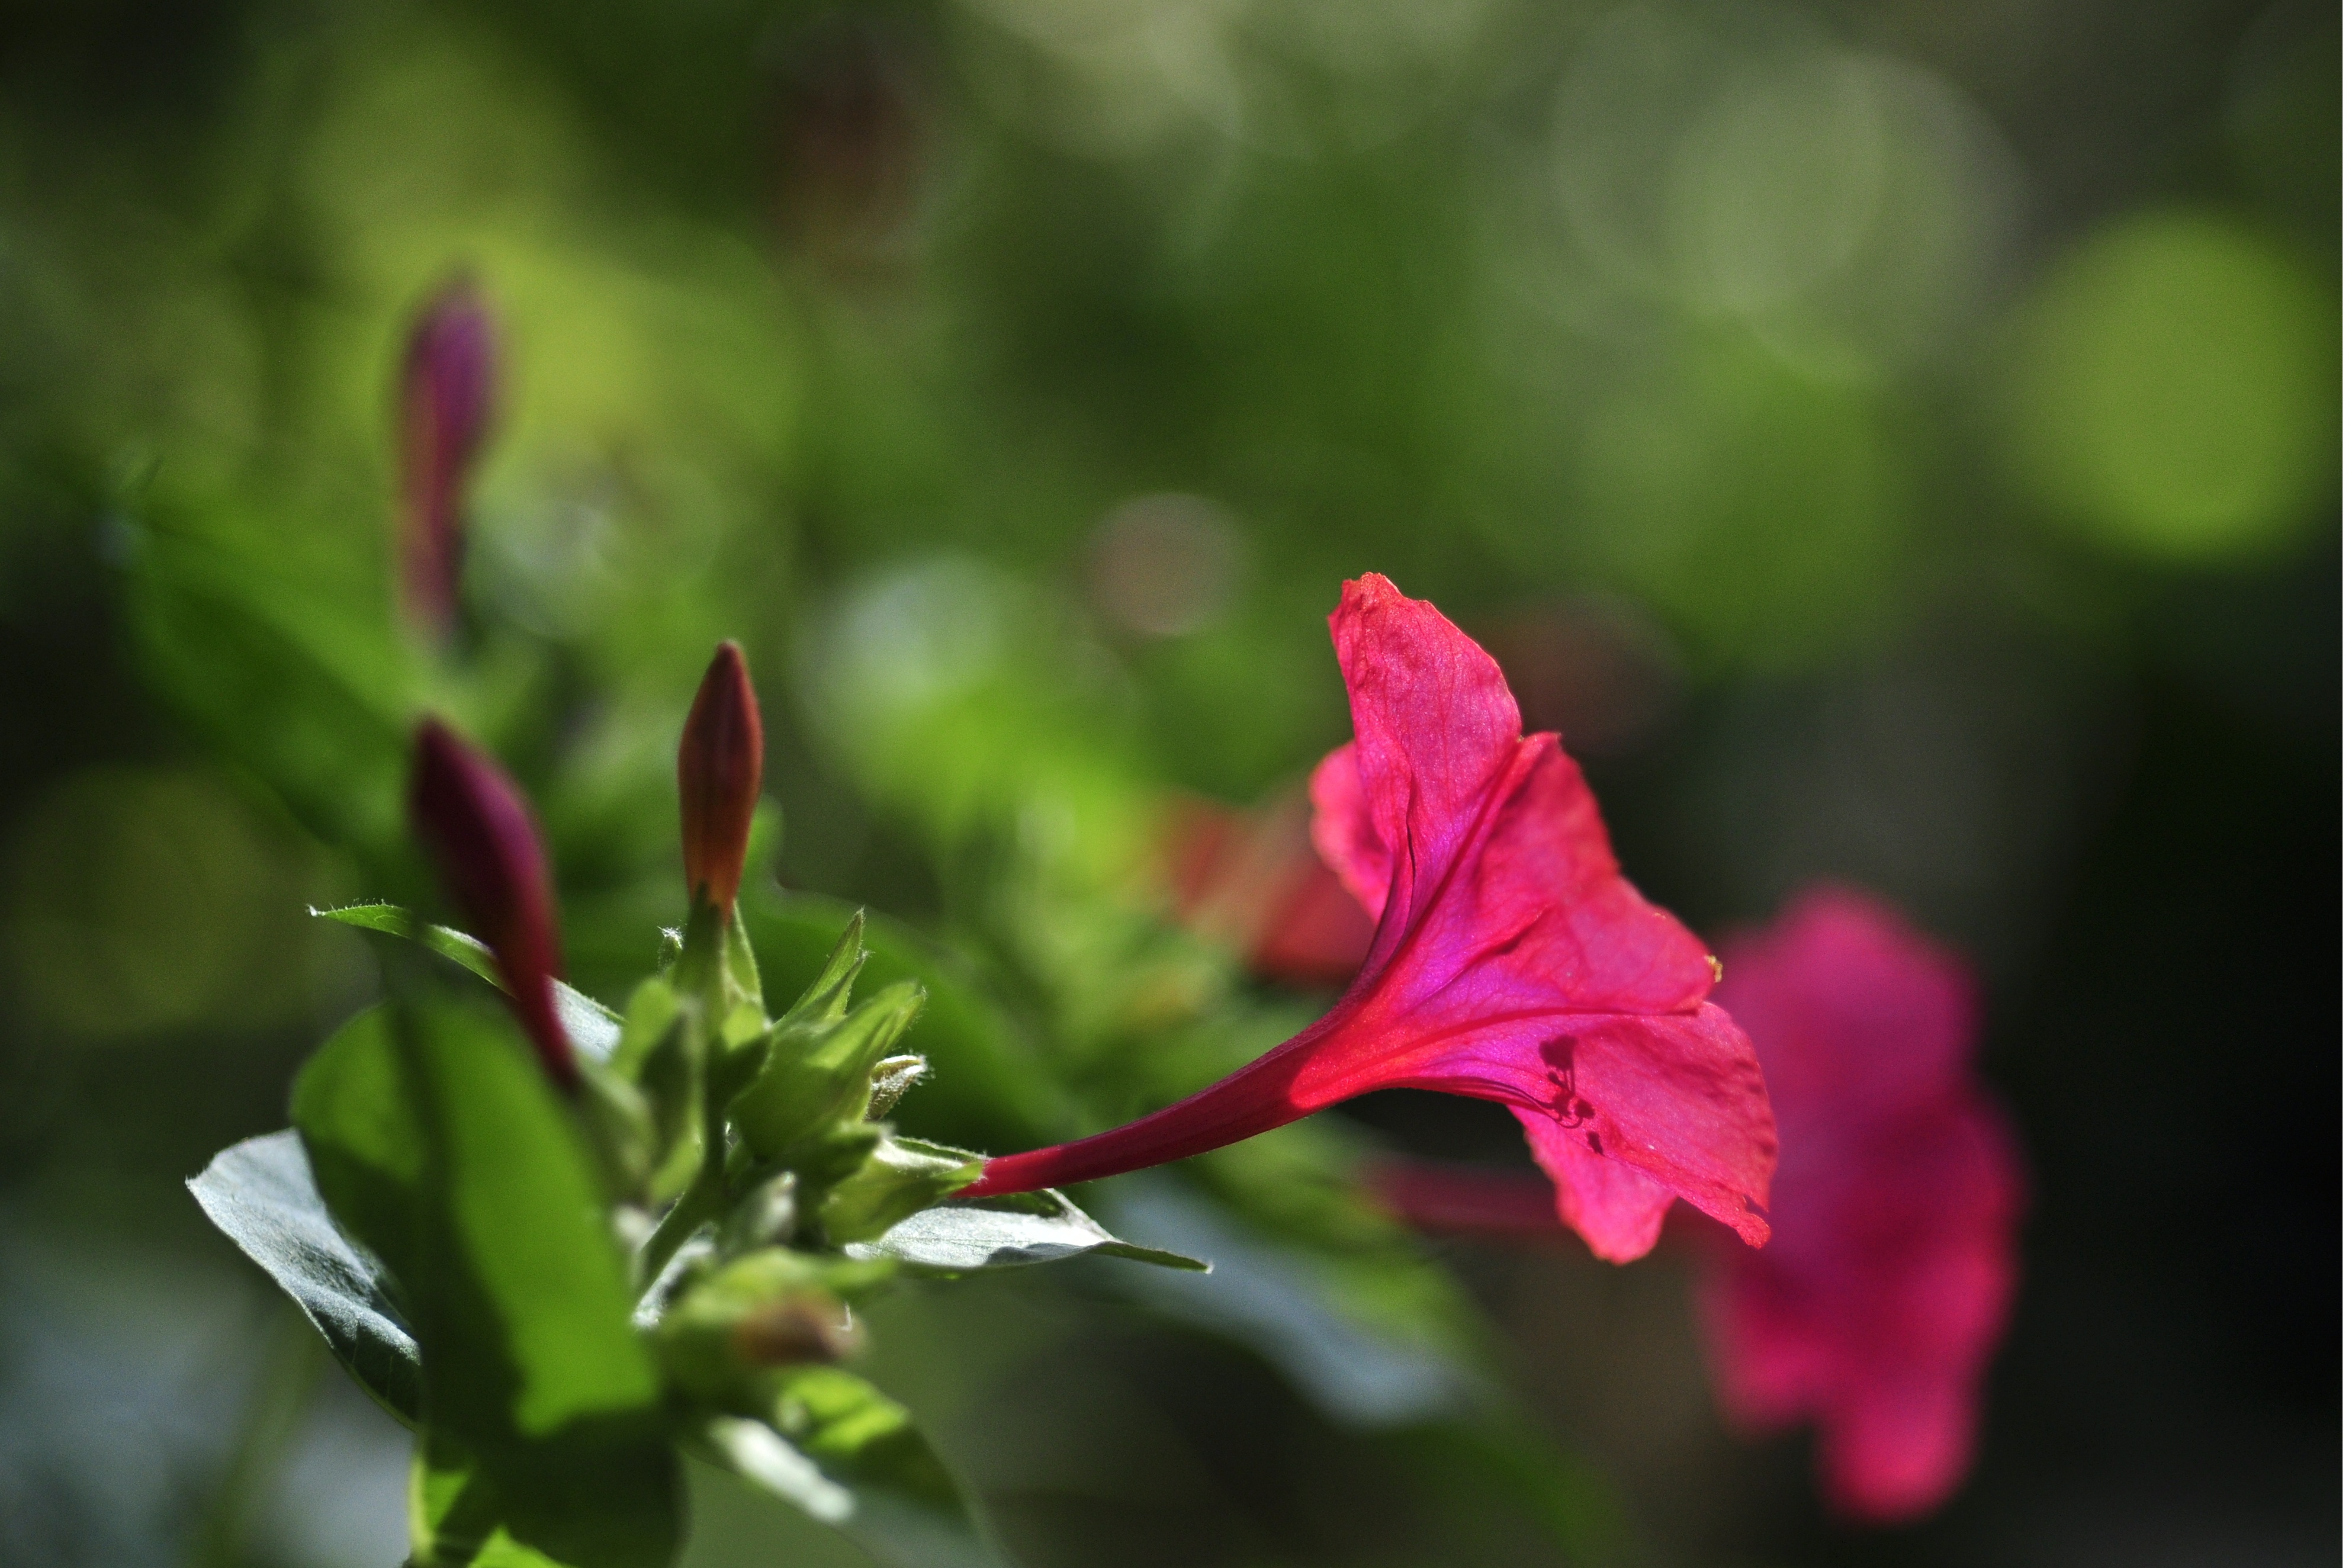
nature, sand, blossom, plant, leaf, flower, petal, bloom, green, red, botany, close, flora, wildflower, close up, shrub, macro photography, flowering plant, mirabilis jalapa, plant stem, land plant